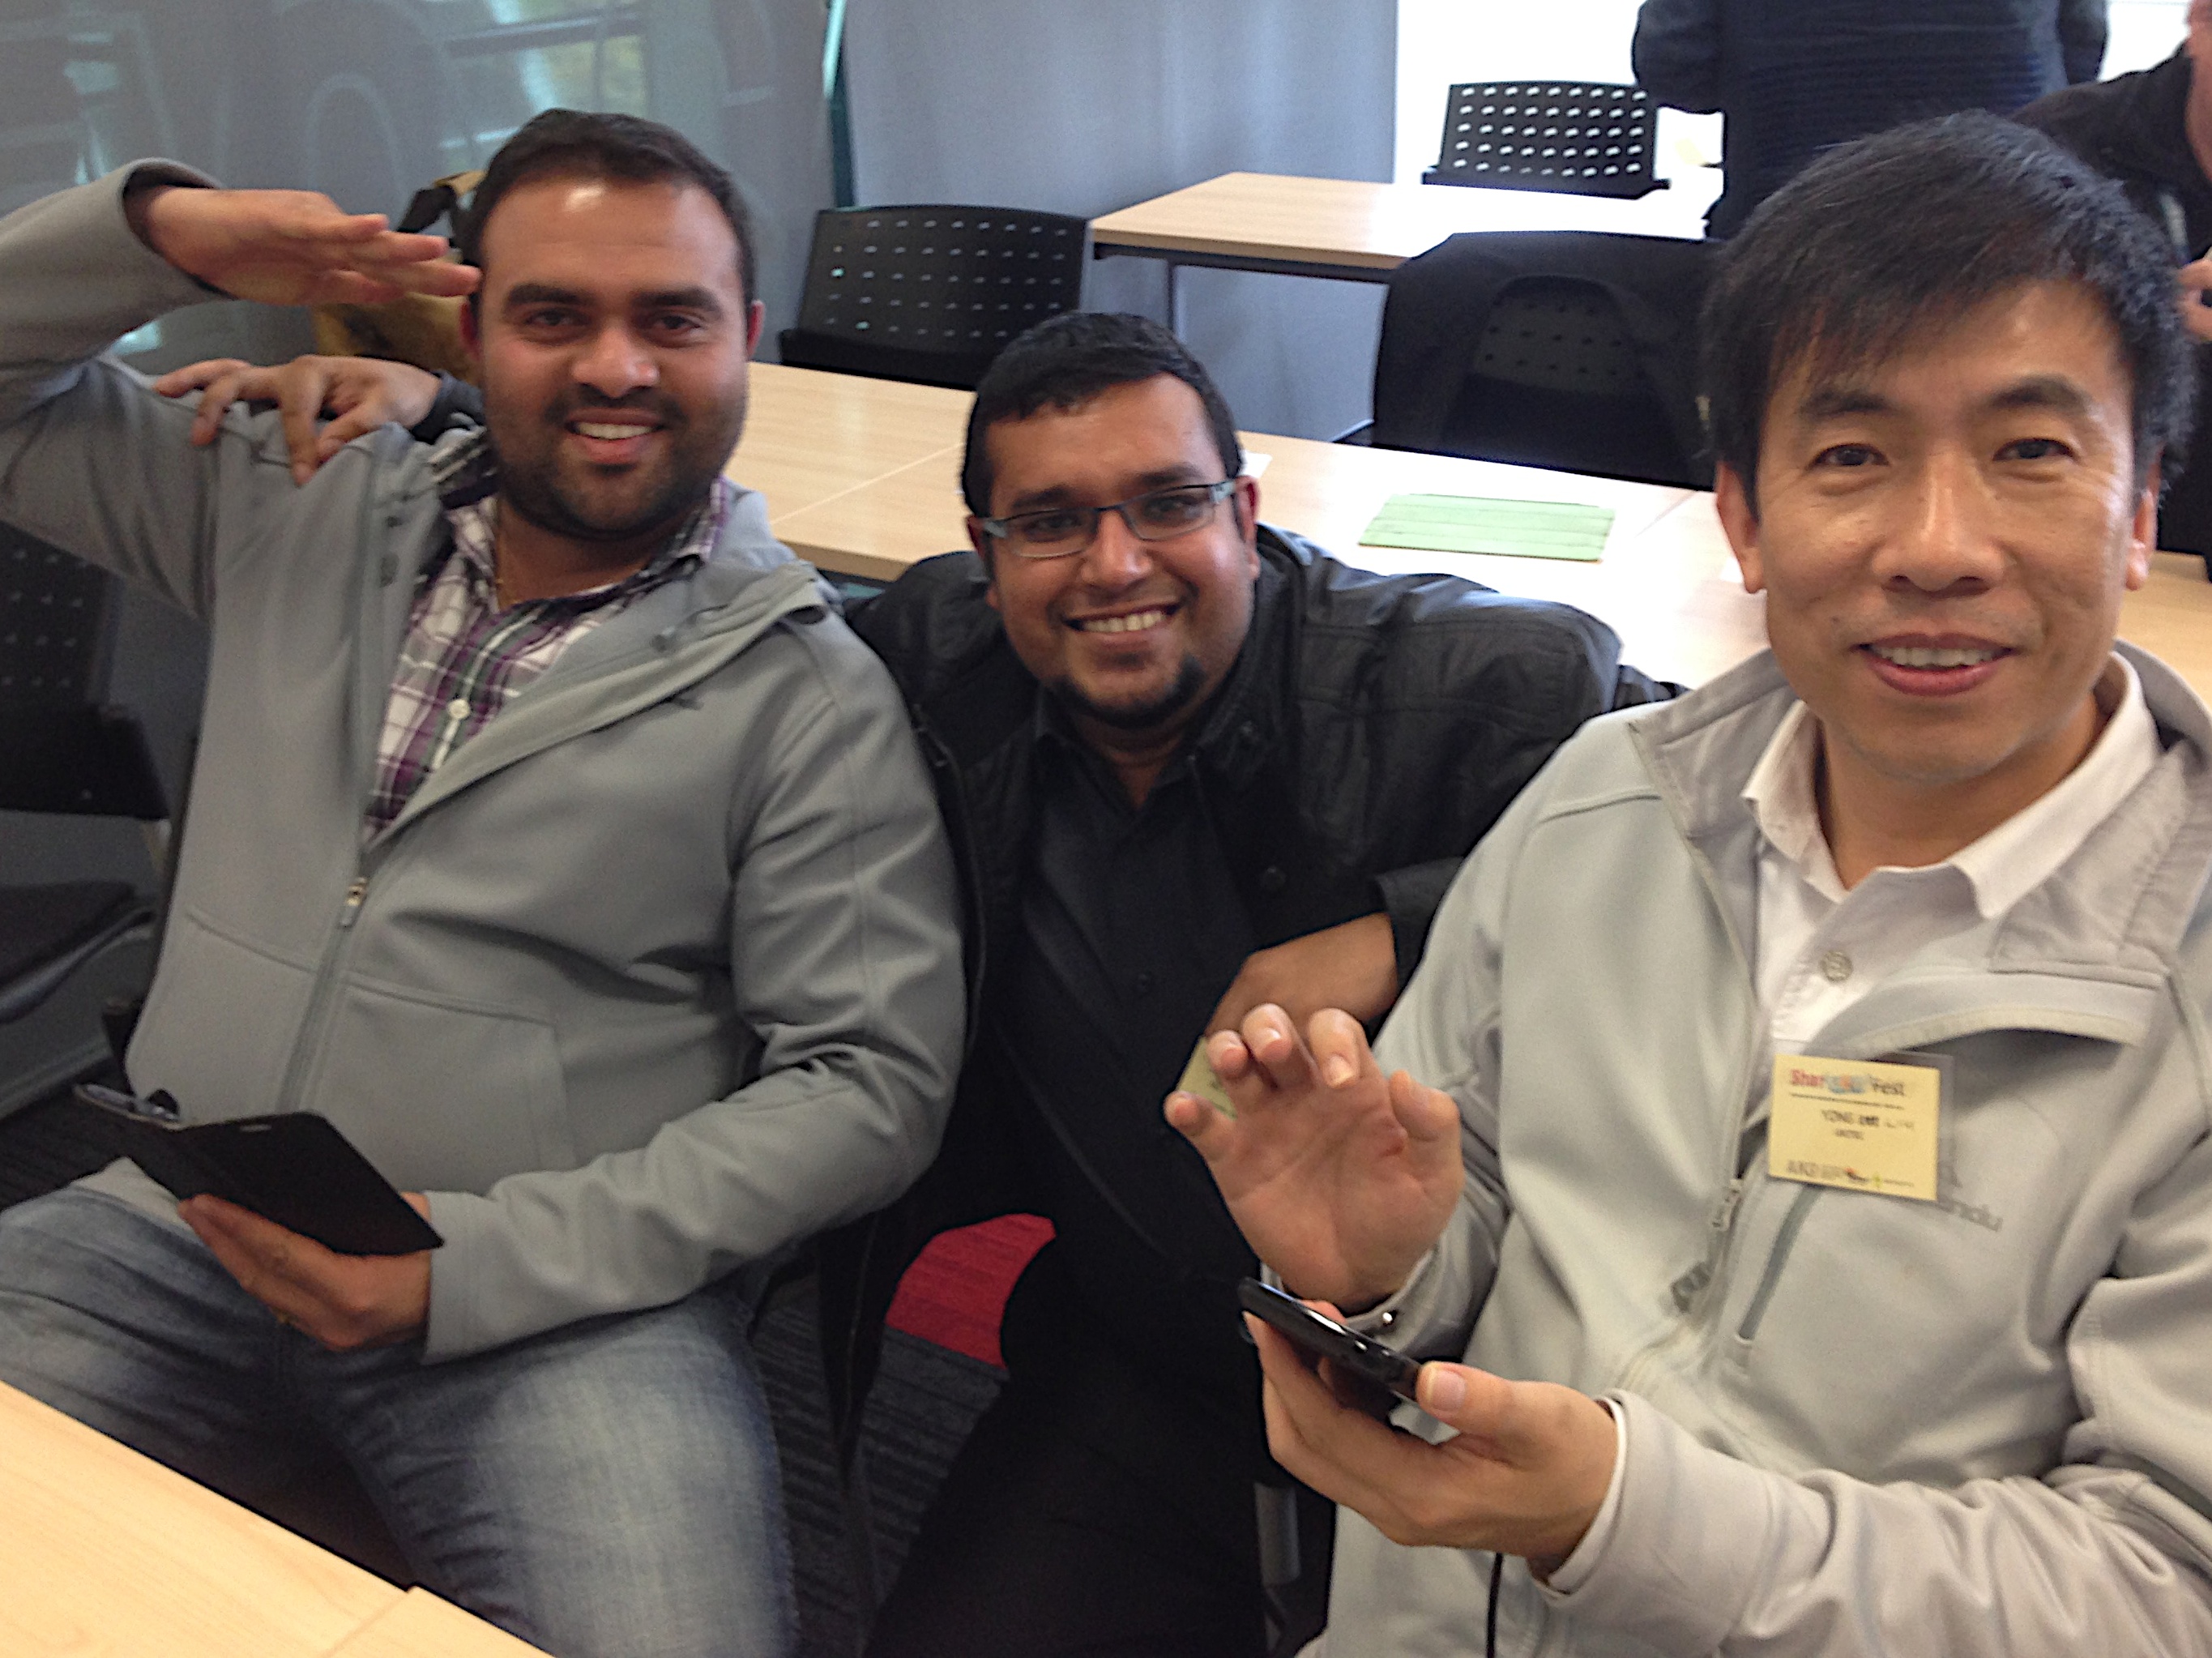
person, people